Battle of El Herri

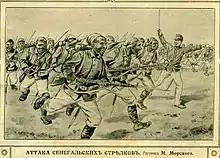
Senegalese Tirailleurs taking part in a bayonet charge in a drawing taken from a contemporary Russian magazine

However Laverdure decided to disobey his orders to remain in Khénifra and marched on El Herri with almost the entire garrison. He was said to be frustrated with the lack of action on the front and may have been persuaded by a Makhzen soldier eager to avenge a personal affront he had received from Hammou. Laverdure's column consisted of six infantry companies of Algerian and Senegalese Tirailleurs, a French detachment of colonial infantry, a party of irregular Goumiers, two batteries of 65mm and 75mm (the famous Soixante-Quinze) cannon and a squadron of Tunisian Spahi cavalry: numbering 43 officers and 1,187 men in total. This amounted to less than half the troops he had had in September when he was first denied permission to launch an attack. Laverdure marched at 2.30 am on the morning of 13 November 1914 without informing his superiors, only leaving behind a note saying he was going to "annihilate" Hammou's camp.